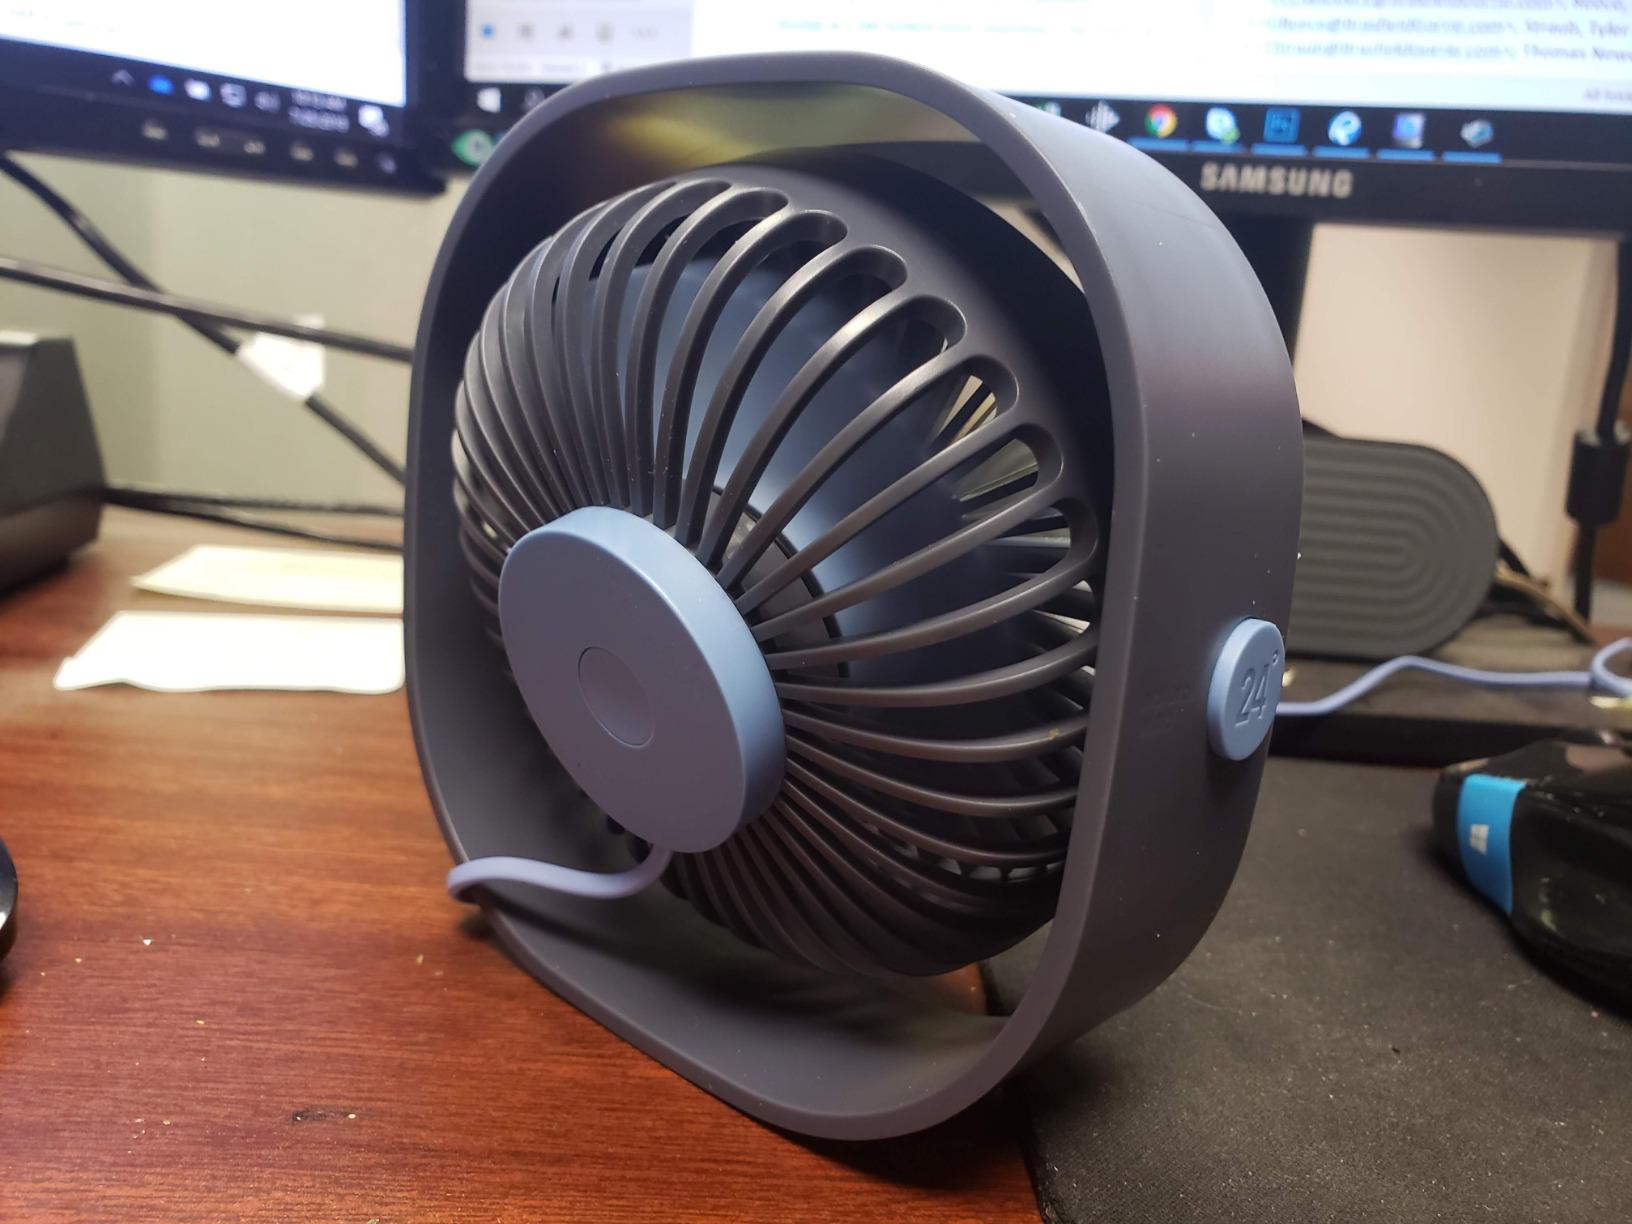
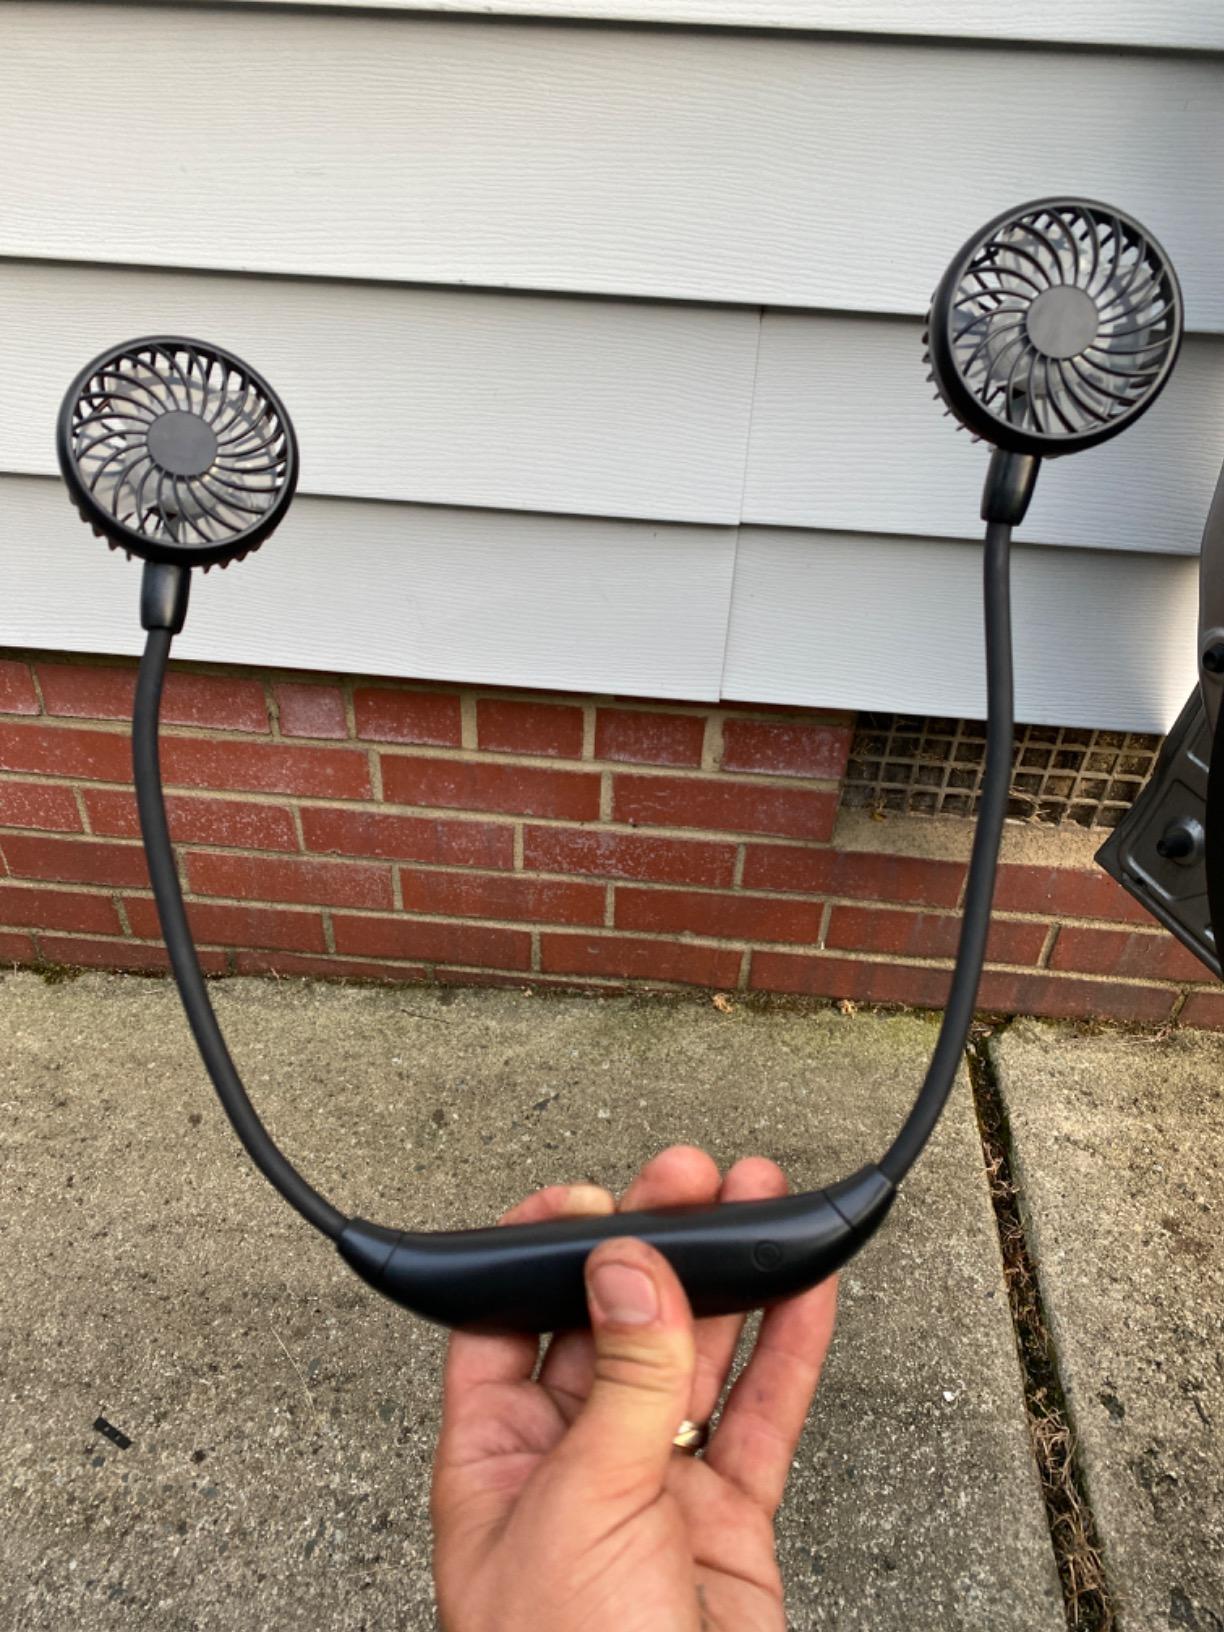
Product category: fan
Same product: no